Golden calf

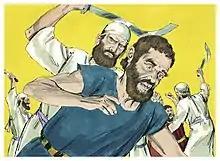
The Levites killed about 3,000 Israelites who worshipped the Golden Calf (1984 illustration by Jim Padgett).

The Bible records that the tribe of Levi did not worship the golden calf. Moses stood in the gate of the camp, and said, “Whoever is for YHWH, come here!” Then all the men of Levi rallied to him.